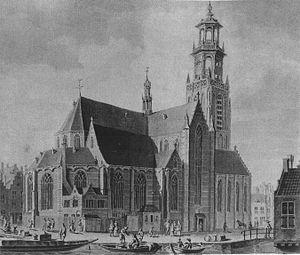
L'église Saint-Laurent ou la grande église est une église protestante située dans l'arrondissement Rotterdam-Centre de la ville de Rotterdam aux Pays-Bas.
Rotterdam est une commune néerlandaise, située dans la province de Hollande-Méridionale. La population municipale est de 634 660 habitants. Environ 1 424 000 habitent dans son agglomération, qui fait partie de la conurbation de la Randstad. Ses habitants sont les Rotterdamois.